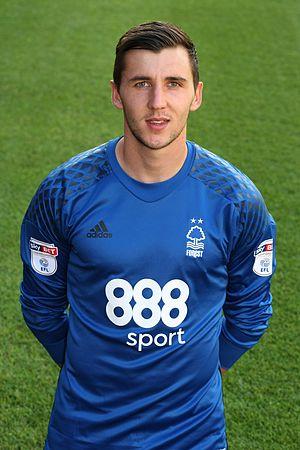
Jordan Clifford Smith, né le 8 décembre 1994 à South Normanton, est un footballeur anglais qui évolue au poste de gardien de but avec le club de Nottingham Forest.